Old age

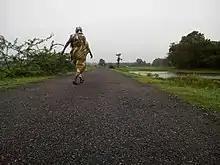
An elderly woman walks along a road.

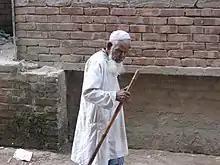
An elderly Bangladeshi man with a walking stick

Social theories, or concepts, propose explanations for the distinctive relationships between old people and their societies.